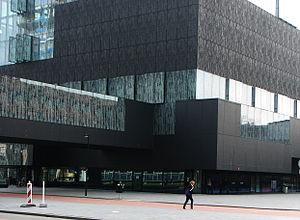
Wiel Arets, né le 6 mai 1955 à Heerlen, Pays-Bas, est un architecte néerlandais.